Supersymmetric theory of stochastic dynamics

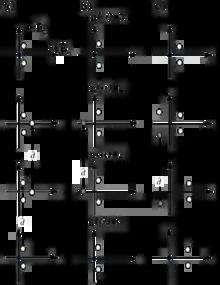
The three possible types of SEO spectra (a,b,c) for a 3D sphere. Each row of triples of graphs represents formula_39 formula_40 for the three types of spectra. Black dots at the origin for the first and the last rows represent supersymmetric eigenstates from the zeroth and the third deRham cohomologies of the 3 sphere. For types b and c, the (fastest growing) ground (eigen)states are non-supersymmetric because they have non-zero eigenvalues. TS is broken spontaneously. Vertical arrowed lines visualize supersymmetry operator.

GTO is a pseudo-Hermitian operator. It has a complete bi-orthogonal eigensystem with the left and right eigenvectors, or the bras and the kets, related nontrivially. The eigensystems of GTO have a certain set of universal properties that limit the possible spectra of the physically meaningful models -- the ones with discrete spectra and with real parts of eigenvalues limited from below -- to the three major types presented in the figure on the right. These properties include: